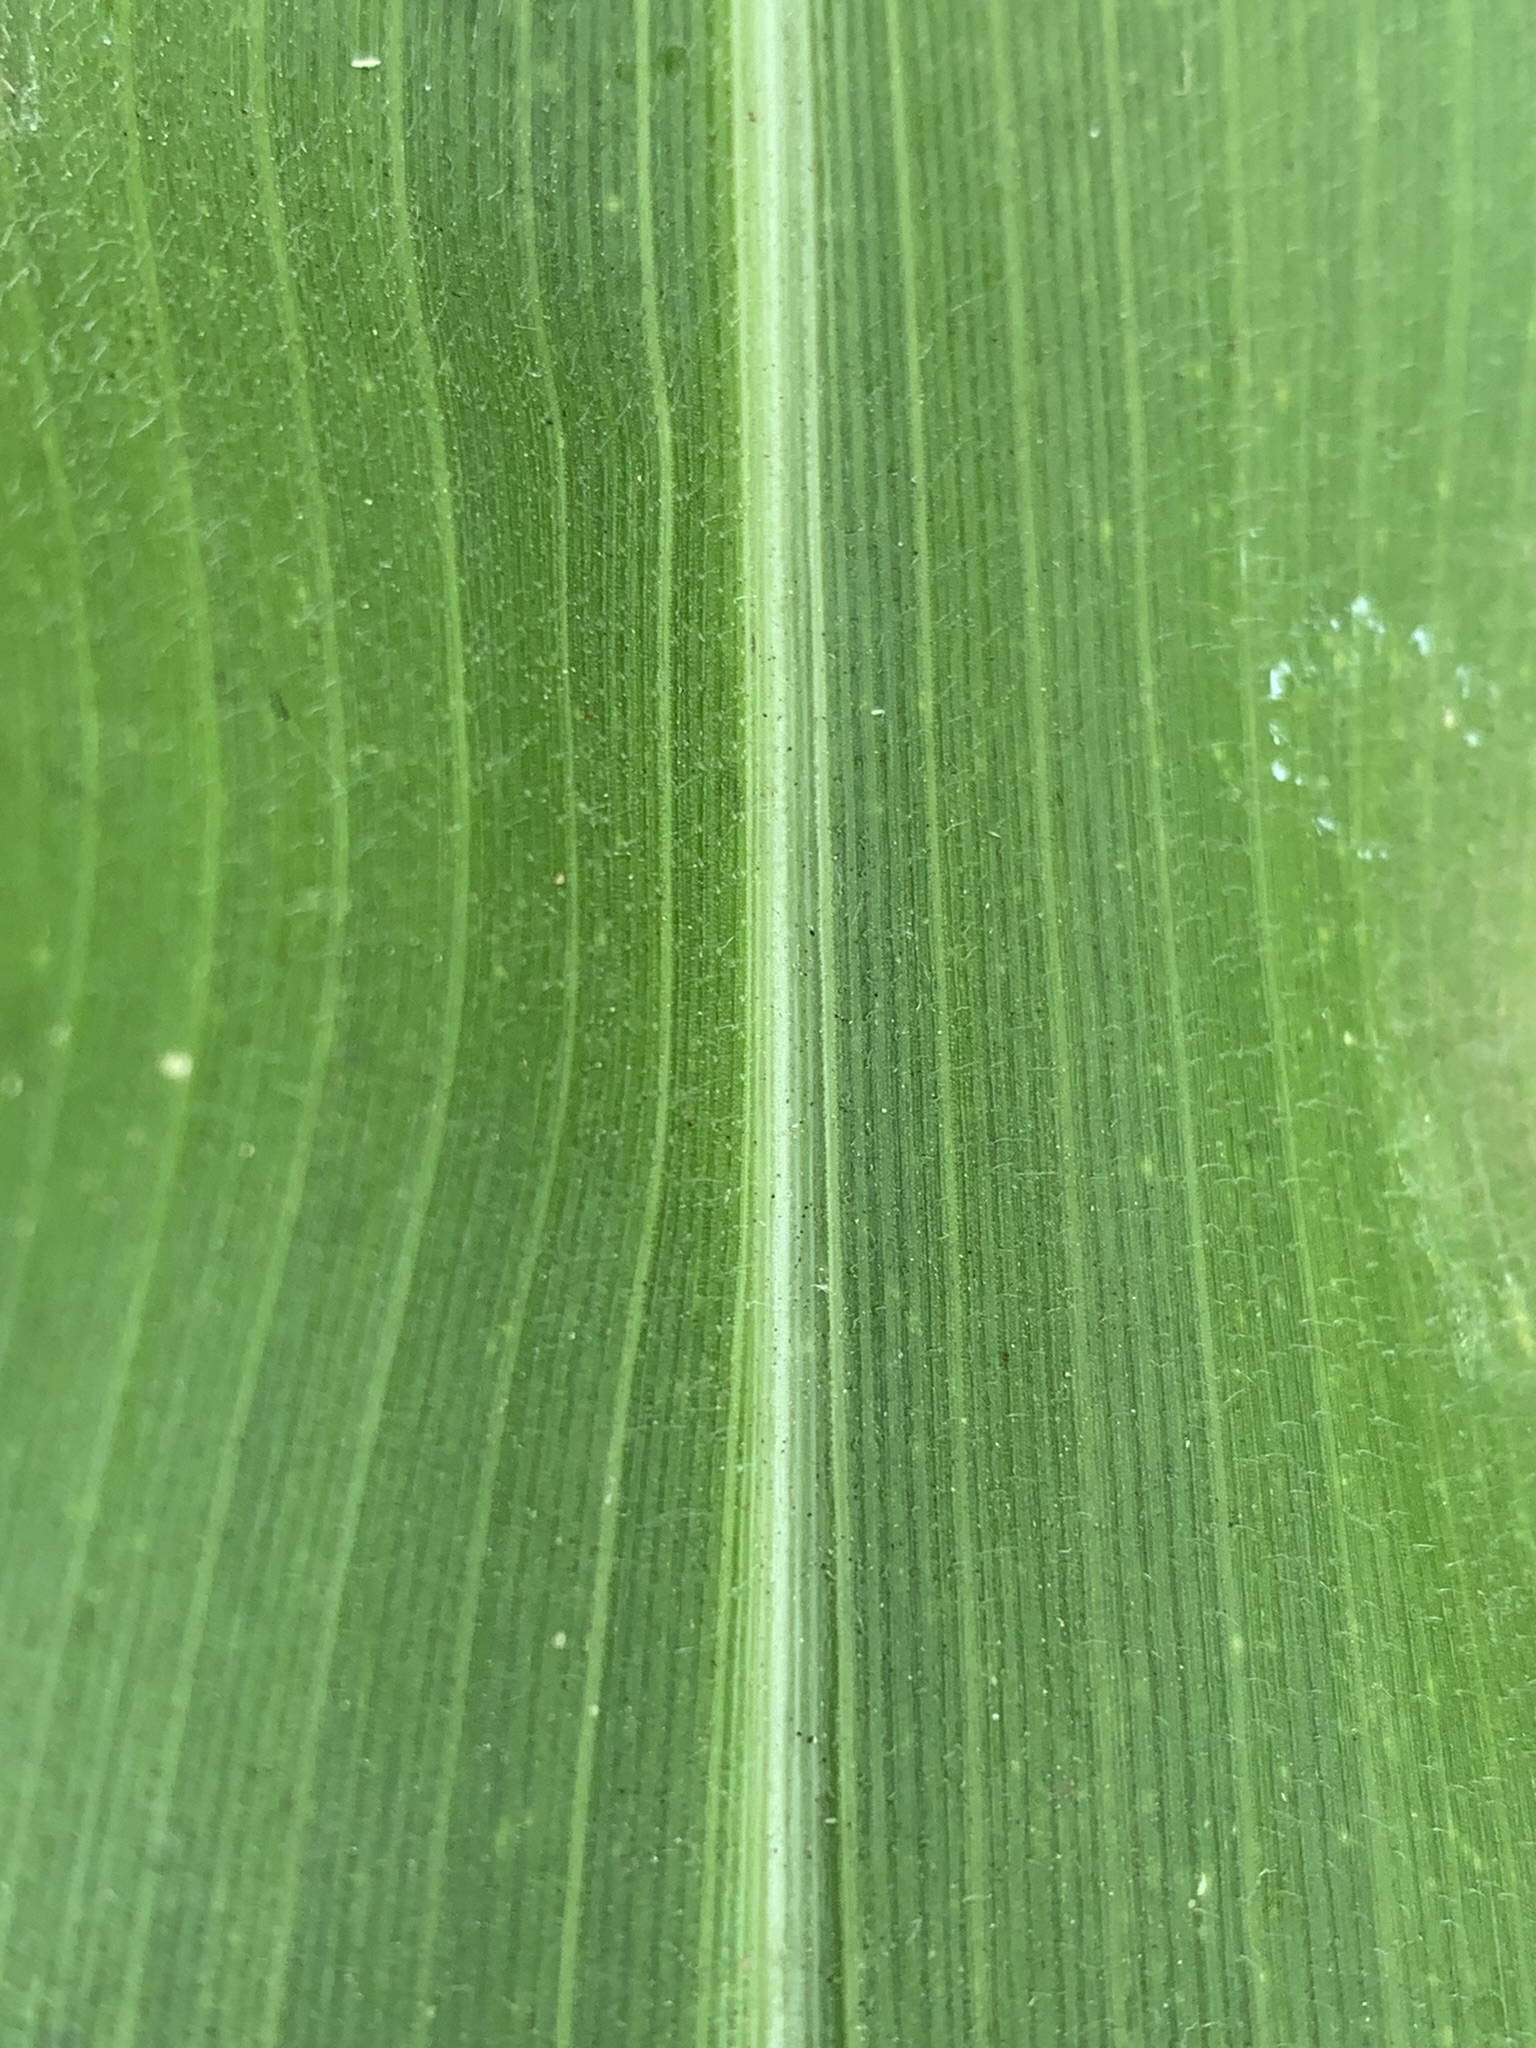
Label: Healthy